Požega Valley

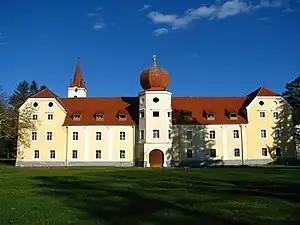
17th-century Kutjevo manor – the site of a winery in continuous operation since 1232

On 29 October 1918, the Croatian Sabor declared independence and joined the newly formed State of Slovenes, Croats and Serbs, which in turn entered into union with the Kingdom of Serbia on 4 December 1918 to form the Kingdom of Serbs, Croats, and Slovenes. The new kingdom abolished traditional subdivisions of Croatia, including Požega County, in 1922 when oblasts were introduced, succeeded by the banovinas of Yugoslavia. The Cvetković–Maček Agreement of 1939 created the autonomous Banovina of Croatia, incorporating the region. In April 1941, Yugoslavia was occupied by Germany and Italy. Following the invasion the region was incorporated into the Independent State of Croatia, a Nazi-backed puppet state as a zone under German occupation for the war's duration. Armed resistance soon developed in the country, and by 1942, controlled substantial territories, especially in Slavonia's mountains. After World War II, the region became a part of the Socialist Croatia within the Communist Yugoslavia.